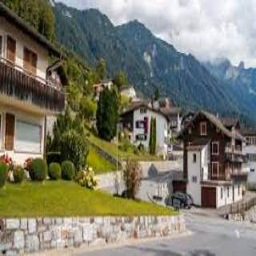
Triesenberg